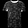
Label: T - shirt / top